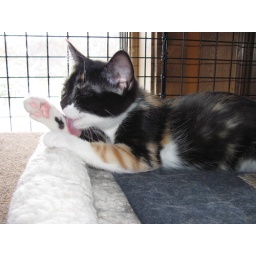
bath time in the kitten tower